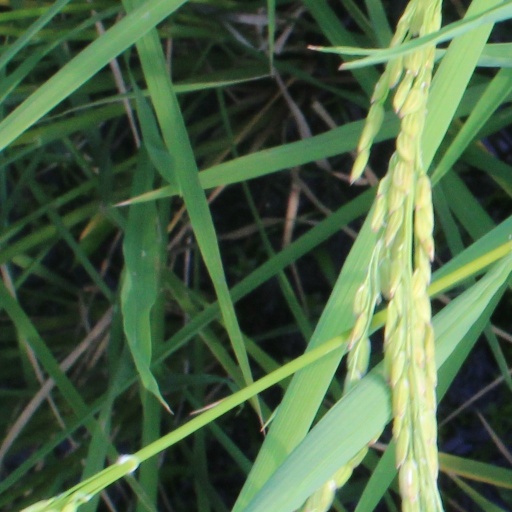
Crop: rice